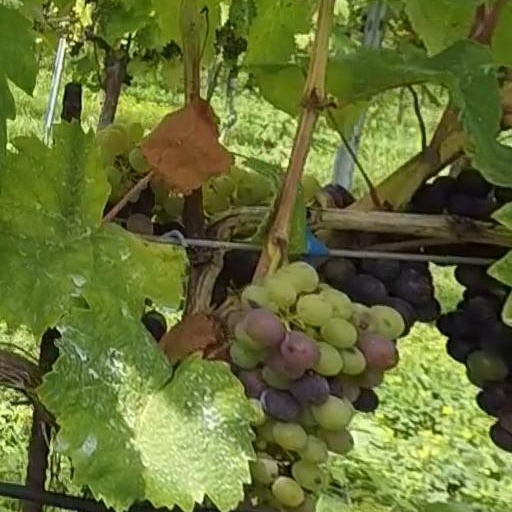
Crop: grape